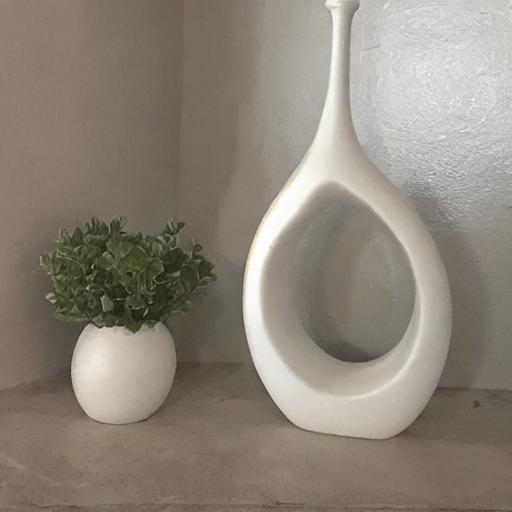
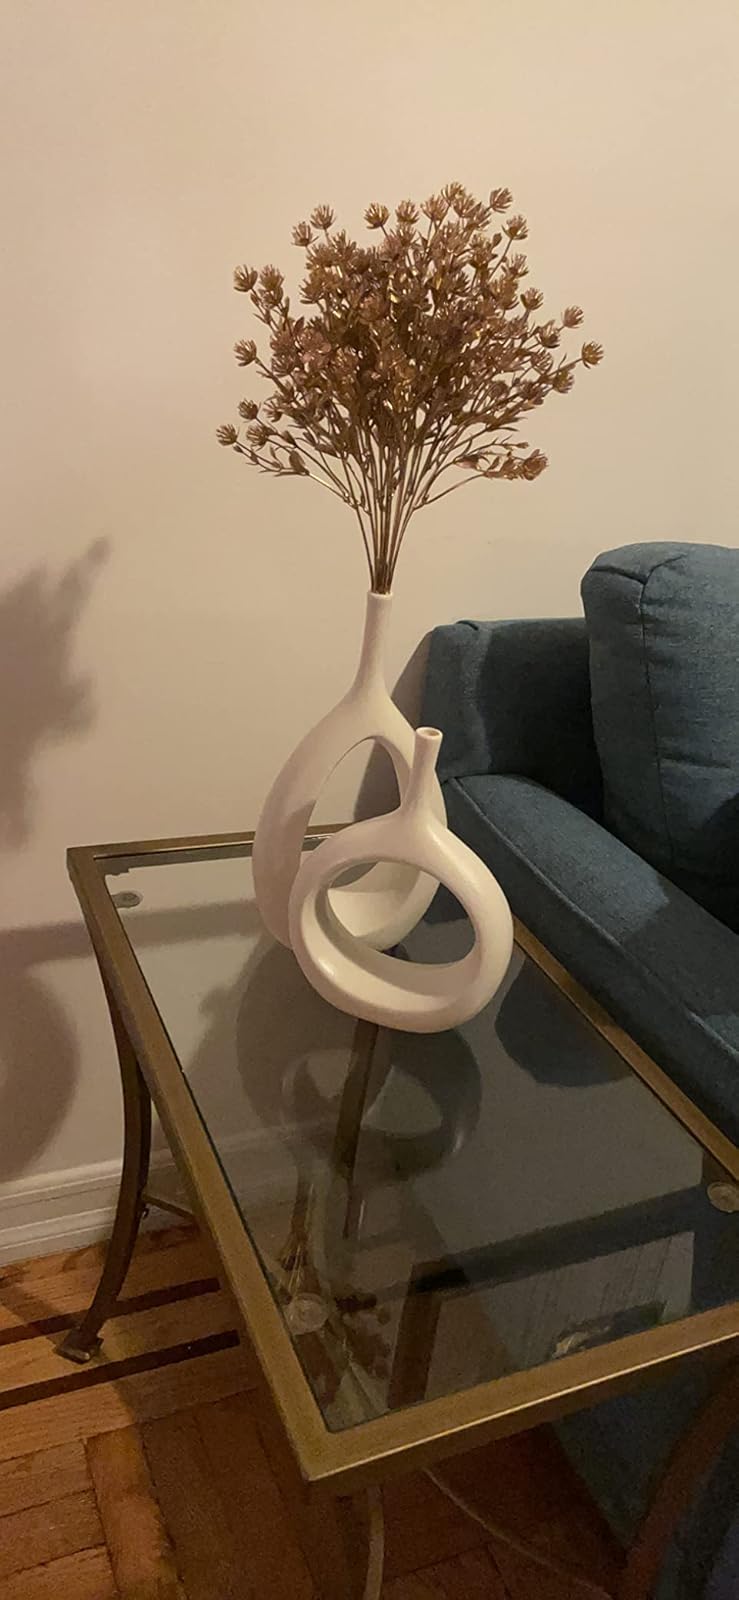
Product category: vase
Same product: no